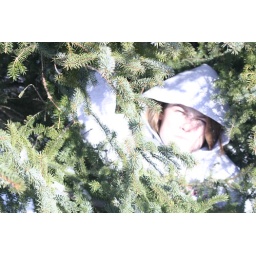
girl in hiding in tree